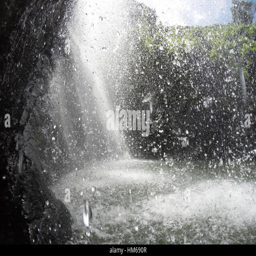
water drops fall from behind a big waterfall .